Go-To card

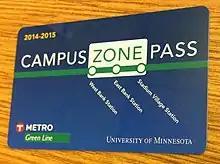
Campus Zone Pass card

The Campus Zone Pass allowed free travel between the West Bank, East Bank, and Stadium Village Green Line light rail stations. The card was free to registered students, faculty, and staff of the University of Minnesota Twin Cities. The Campus Zone Pass was eliminated with the introduction of the Universal Transit Pass program for University of Minnesota students.